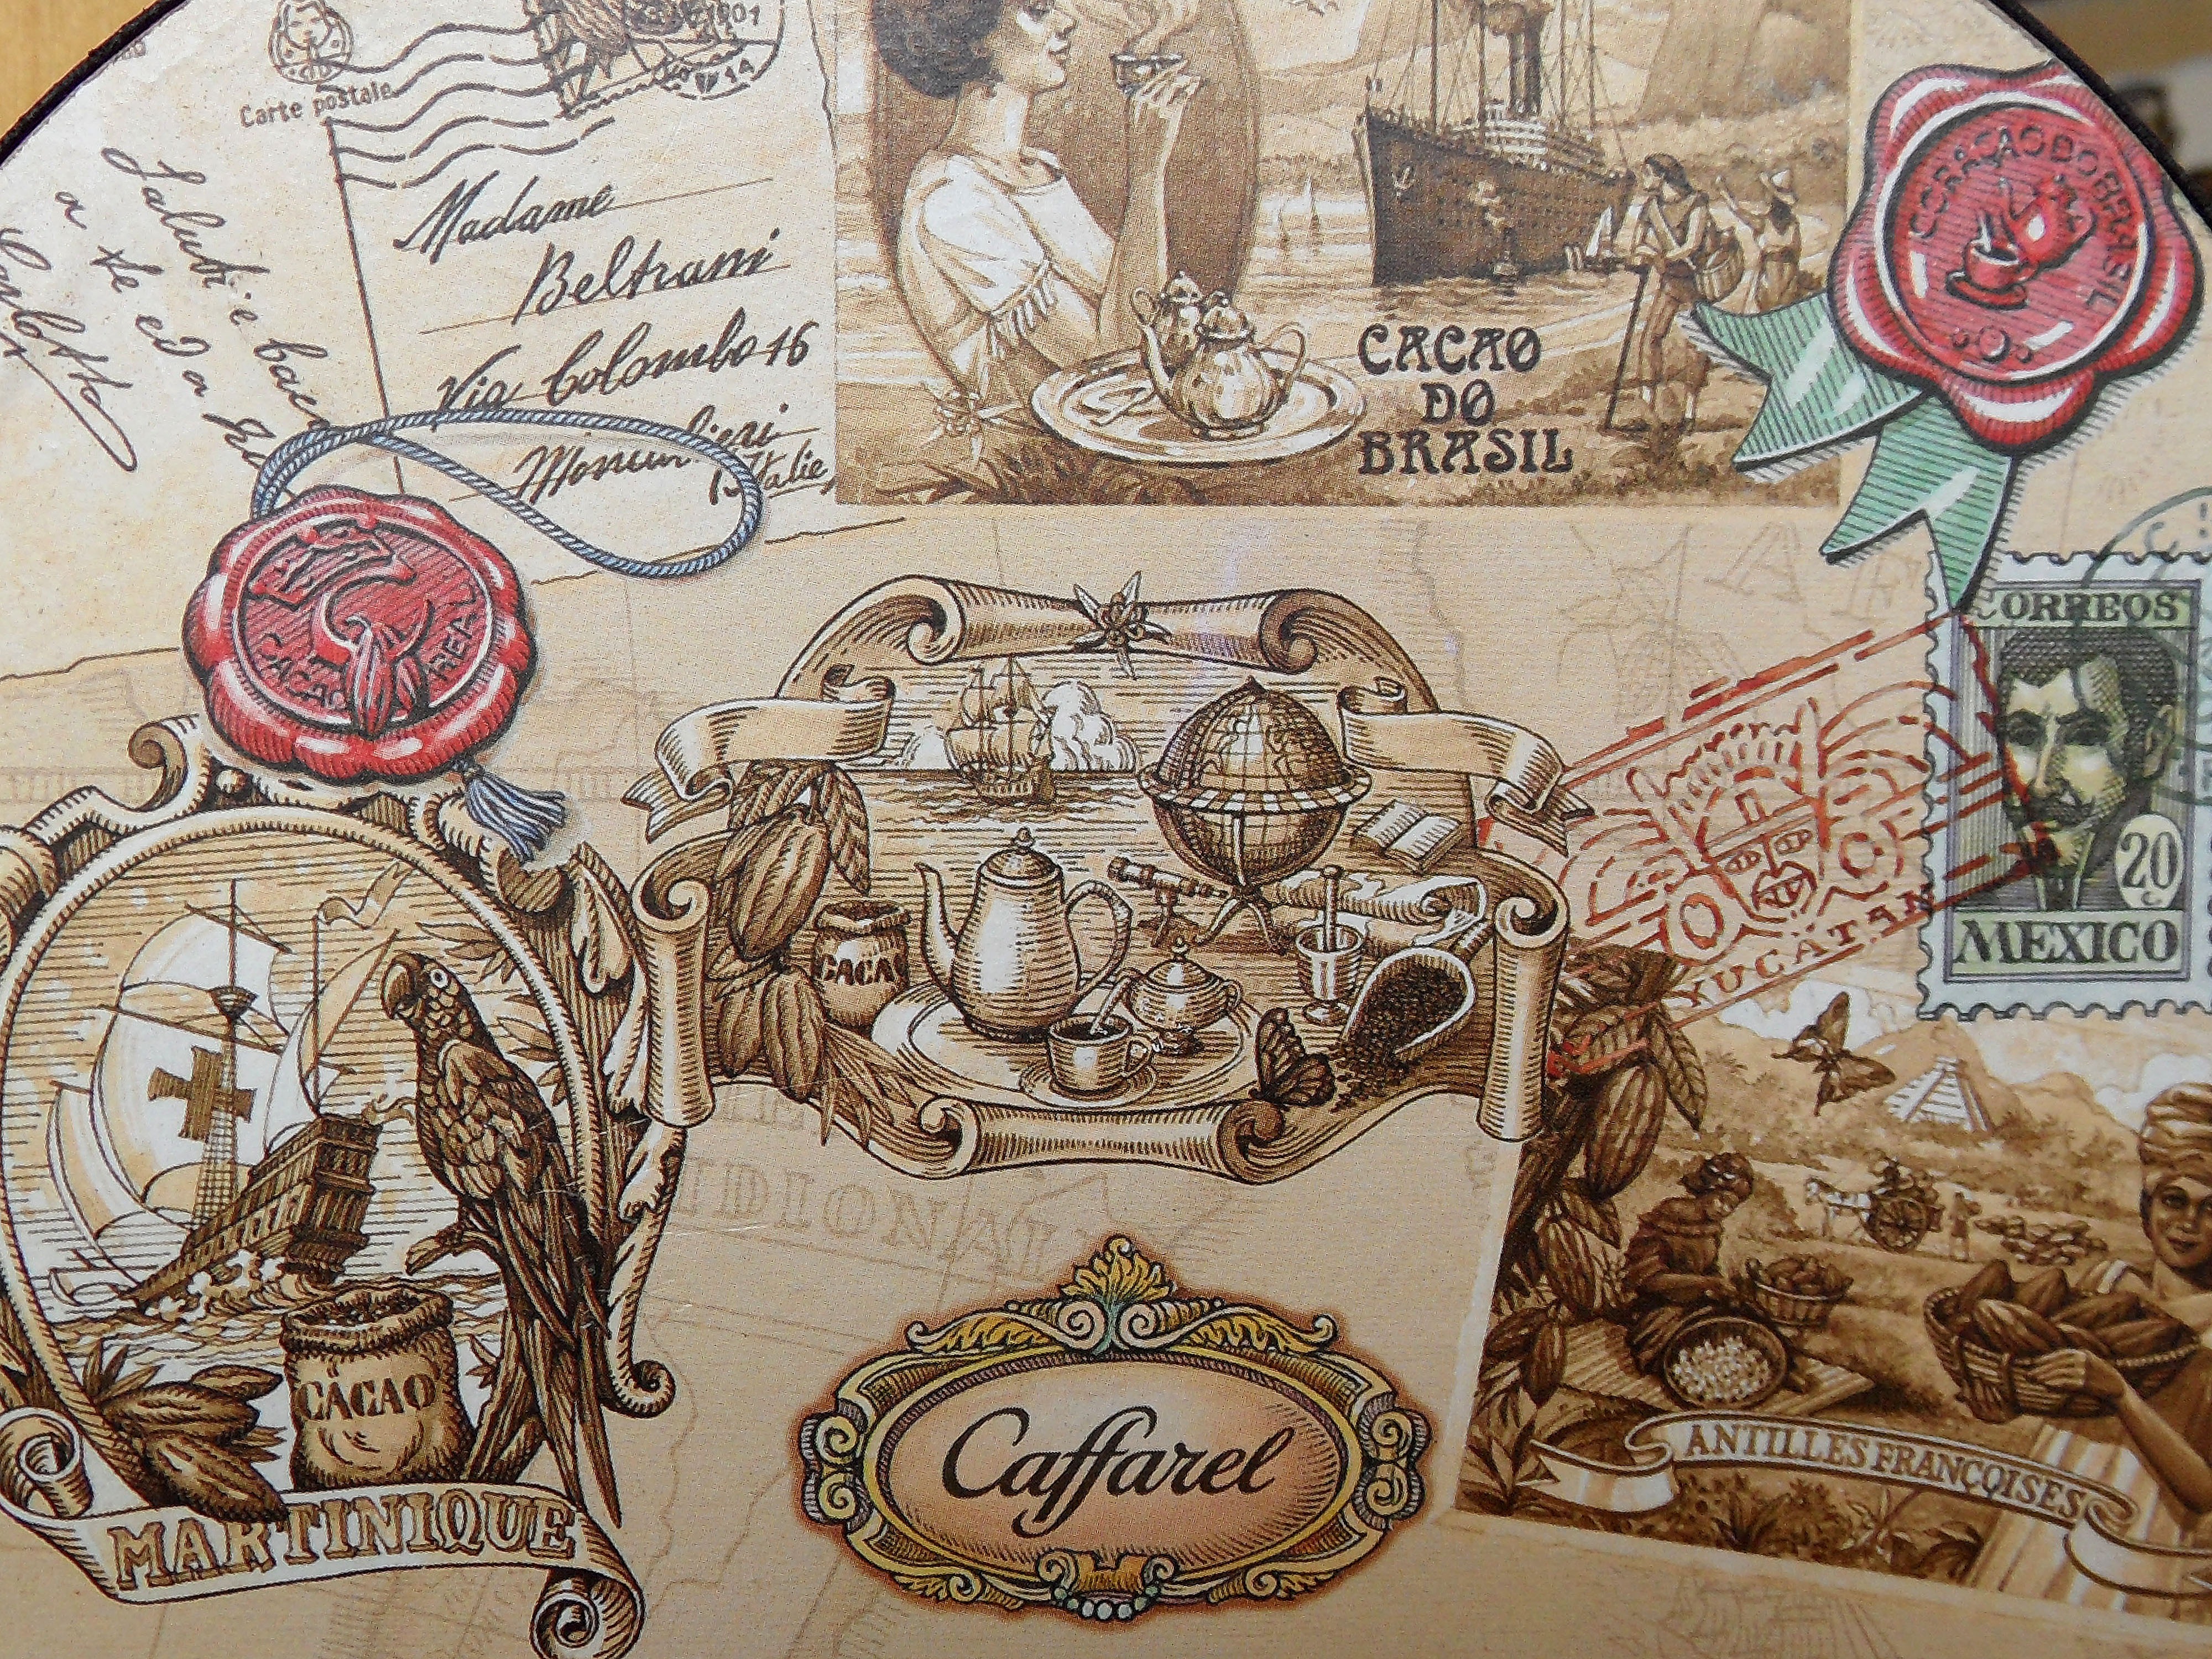
pattern, trip, art, sketch, drawing, illustration, suitcase, tapestry, comics, cartoon, ancient history, textyre